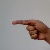
The image shows a hand gesture representing the letter 'G' in Indian Sign Language.